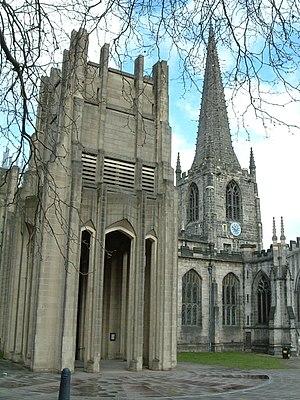
Le doyen de Sheffield est le président primus inter pares du chapitre des chanoines, instance dirigeante de la cathédrale de Sheffield. Le doyen et le chapitre sont basés à la Cathedral Church of Saint Peter and Saint Paul à Sheffield. Avant 2000, le poste était désigné comme provost, qui était alors l'équivalent d'un doyen dans la plupart des cathédrales anglaises. La cathédrale est l'église mère du diocèse de Sheffield et siège de l'évêque de Sheffield. Le doyen actuel est le très révérend Peter Bradley.